Saint Patrick's, Newry

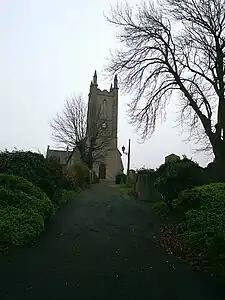
Saint Patrick's Church, Newry from the Western entrance

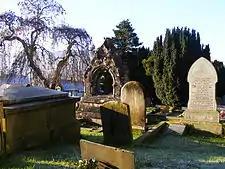
Some gravestones

Saint Patrick's Church is a Church of Ireland church in Newry, County Down, Northern Ireland. The church is believed to have been built in 1578 on the instructions of Nicholas Bagenal, who was granted the monastery lands by Edward VI, and is considered to be the first Protestant church in Ireland. The church was, however, rebuilt in its current form in 1866. The church is of granite and sits on a hill on Church Street on the east side of the city and occupies a commanding position overlooking the city centre.